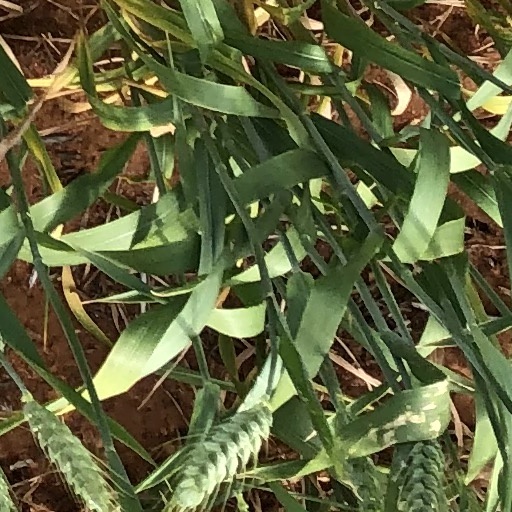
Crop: wheat